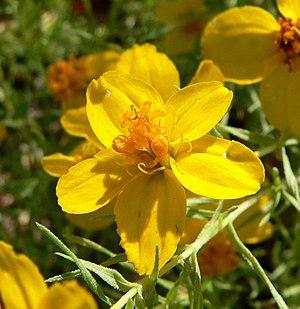
Zinnia grandiflora est une espèce végétale de la famille des Asteraceae.